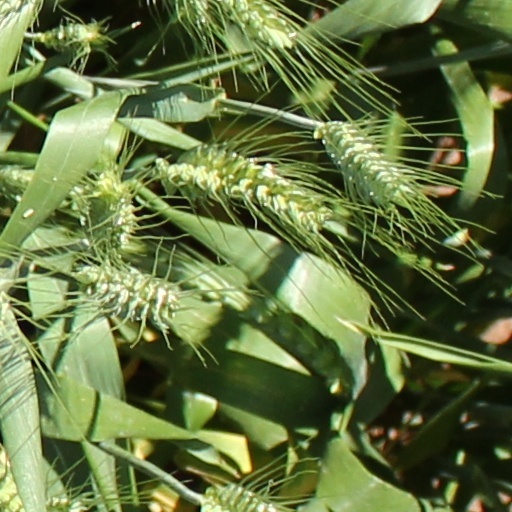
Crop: wheat